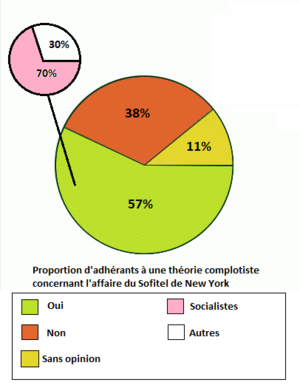
Diagramme représentant la proportion d’adhérents à une théorie complotiste relative à l'arrestation de Dominique Strauss-Kahn lors de l'affaire du Sofitel de New York.
Une théorie du complot est une expression d'origine anglaise, définie pour la première fois en 1945 par Karl Popper, qui dénonce comme abusive une hypothèse selon laquelle un événement politique a été causé par l'action concertée et secrète d'un groupe de personnes qui croyaient avoir intérêt à ce qu'il se produise, plutôt que par le déterminisme historique ou le hasard. Pour Peter Knight, de l'université de Manchester, « un petit groupe de gens puissants se coordonne en secret pour planifier et entreprendre une action illégale et néfaste affectant le cours des événements ». L'objectif étant de détenir ou de conserver une forme de pouvoir.